Chepstow Port Wall

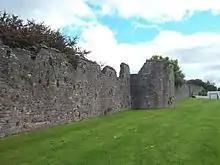
Part of the Port Wall

After the Norman conquest of England and parts of south Wales, Chepstow developed as an important port and trading centre within the Marcher Lordship of Striguil, the town's name deriving from meaning a trading place. The town and its priory were defended by its castle, established in 1067 and reconstructed and extended in stone on several occasions. The port was known for its exports of timber and bark, and its imports of wine from Gascony, Spain and Portugal. Because of its status as a Marcher lordship, dues were levied by the local lord, outside any direct control by the English crown. It has been suggested, but not confirmed, that the priory, castle and river crossing may originally have been defended by earthworks in a line some way to the east of the later stone wall, and that the market place initially grew up outside that line.